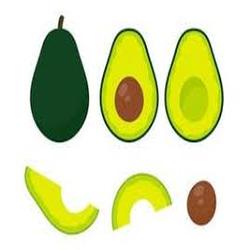
Label: Avocado